Zagora, Greece

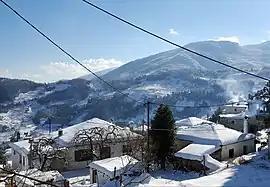
Zagora

Zagora is a village and a former municipality on the Pelion peninsula in Magnesia, Thessaly, Greece. Since the 2011 local government reform it is part of the municipality Zagora-Mouresi, of which it is the seat and a municipal unit. The municipal unit has an area of 96.101 km.